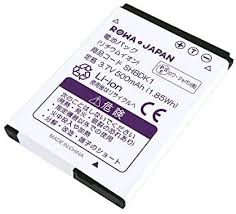
Waste category: battery